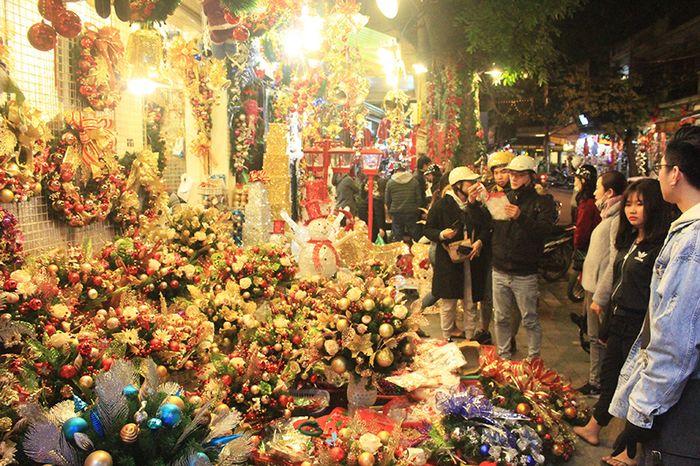
có nhiều người đang xuất hiện xung quanh quầy bán hoa